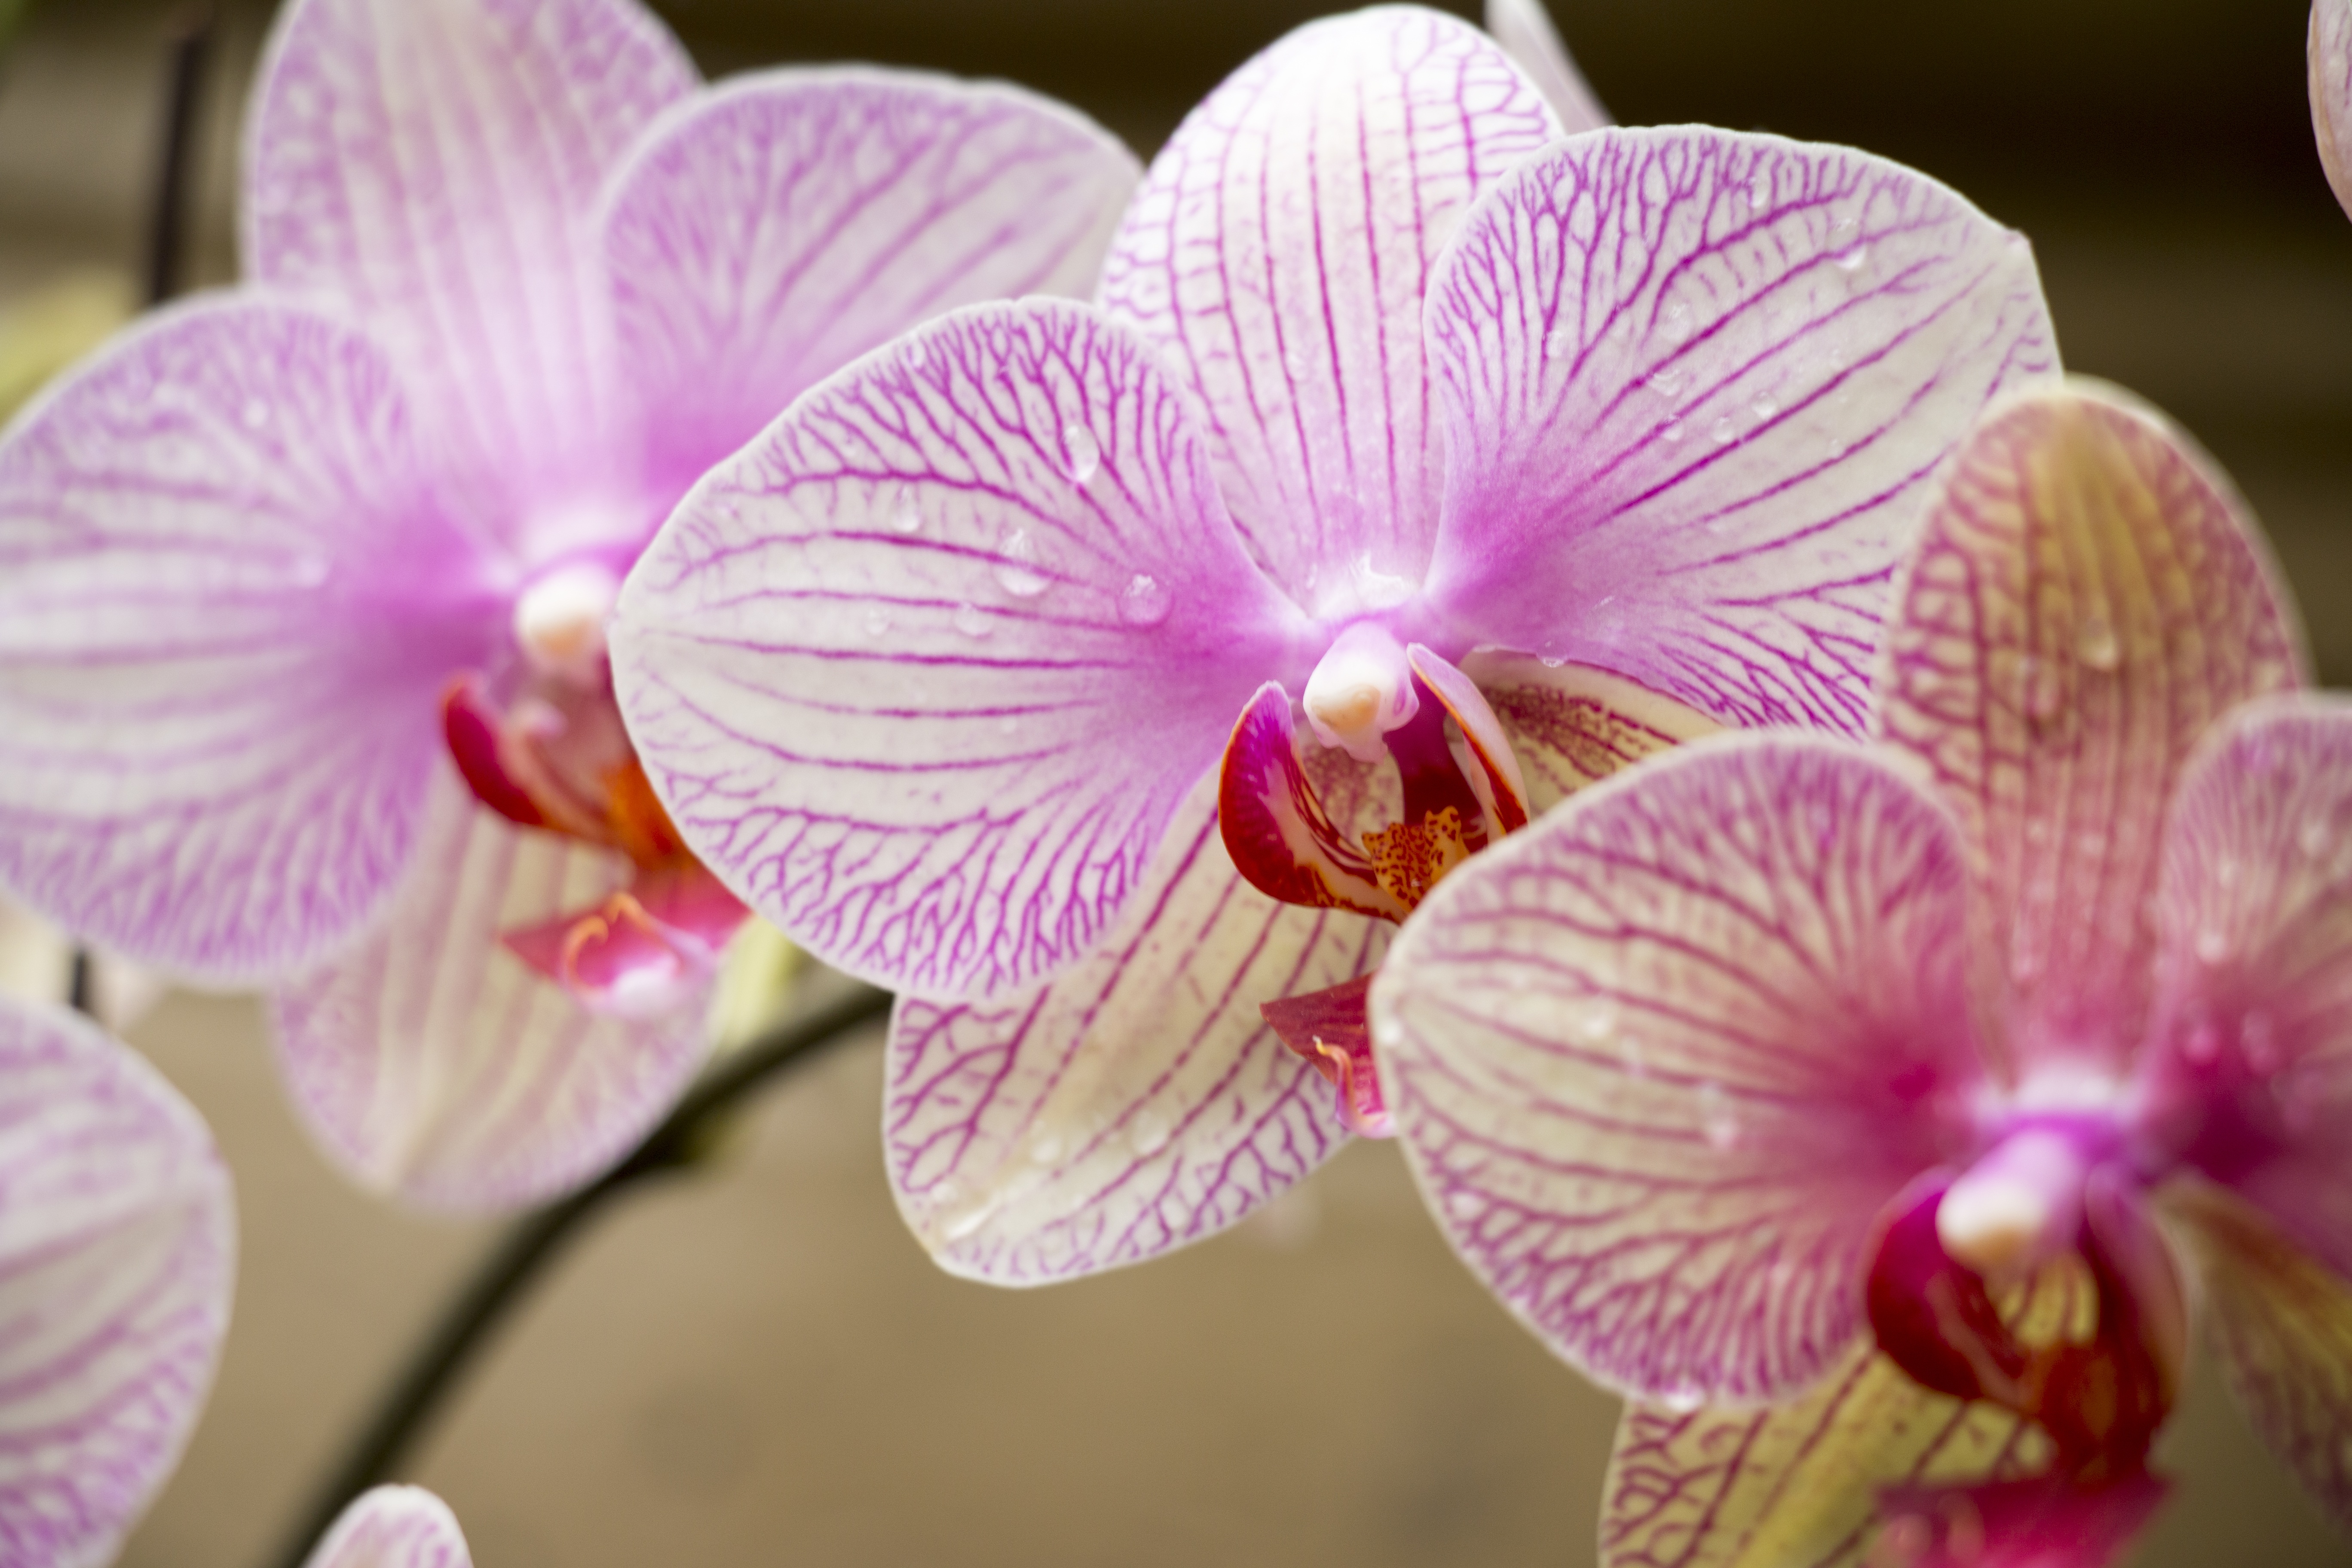
drop, plant, white, flower, petal, floral, spring, pink, flora, orchid, eye, macro photography, flowering plant, orhid, cattleya, land plant, moth orchid, christmas orchid, cattleya labiata